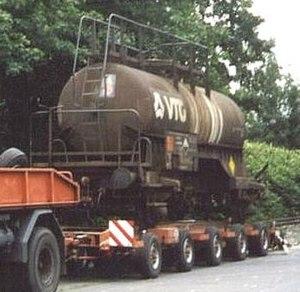
Le transport est le déplacement d'objets, de marchandises, ou d'individus d'un endroit à un autre. Les modes de transport incluent l'aviation, le chemin de fer, le transport routier, le transport maritime, le transport par câble, l'acheminement par pipeline et le transport spatial. Le mode dépend également du type de véhicule ou d'infrastructure utilisé. Les moyens de transport peuvent inclure les véhicules à propulsion humaine, l'automobile, la moto, le scooter, le bus, le métro, le tramway, le train, le camion, la marche à pied, l'ascenseur, l'hélicoptère, le bateau ou l'avion, etc. Le type de transport peut se caractériser par son appartenance au secteur public ou privé.